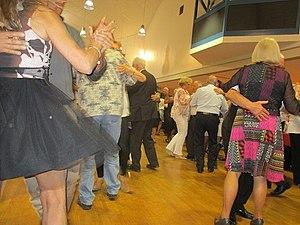
bal musette
Un bal musette est un bal populaire dans lequel figurent des danses de style musette. Ce style est considéré comme plus simple, plus sensuel et nécessite moins de place que le style original. Le nom est tiré de la musette, terme qui désigne à l'époque une forme de cornemuse utilisée à l'origine dans les bals populaires parisiens, en particulier dans les cafés auvergnats. On y danse notamment la valse musette, la java, le paso doble, le tango musette, ainsi qu'un grand nombre d'autres danses suivant les époques, les régions, ou le répertoire d'un orchestre de bal.